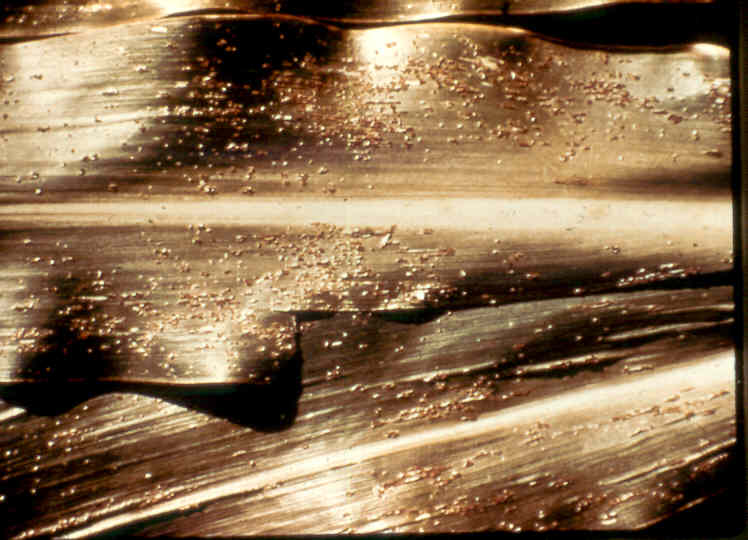
Labels: Corn rust leaf, Corn rust leaf